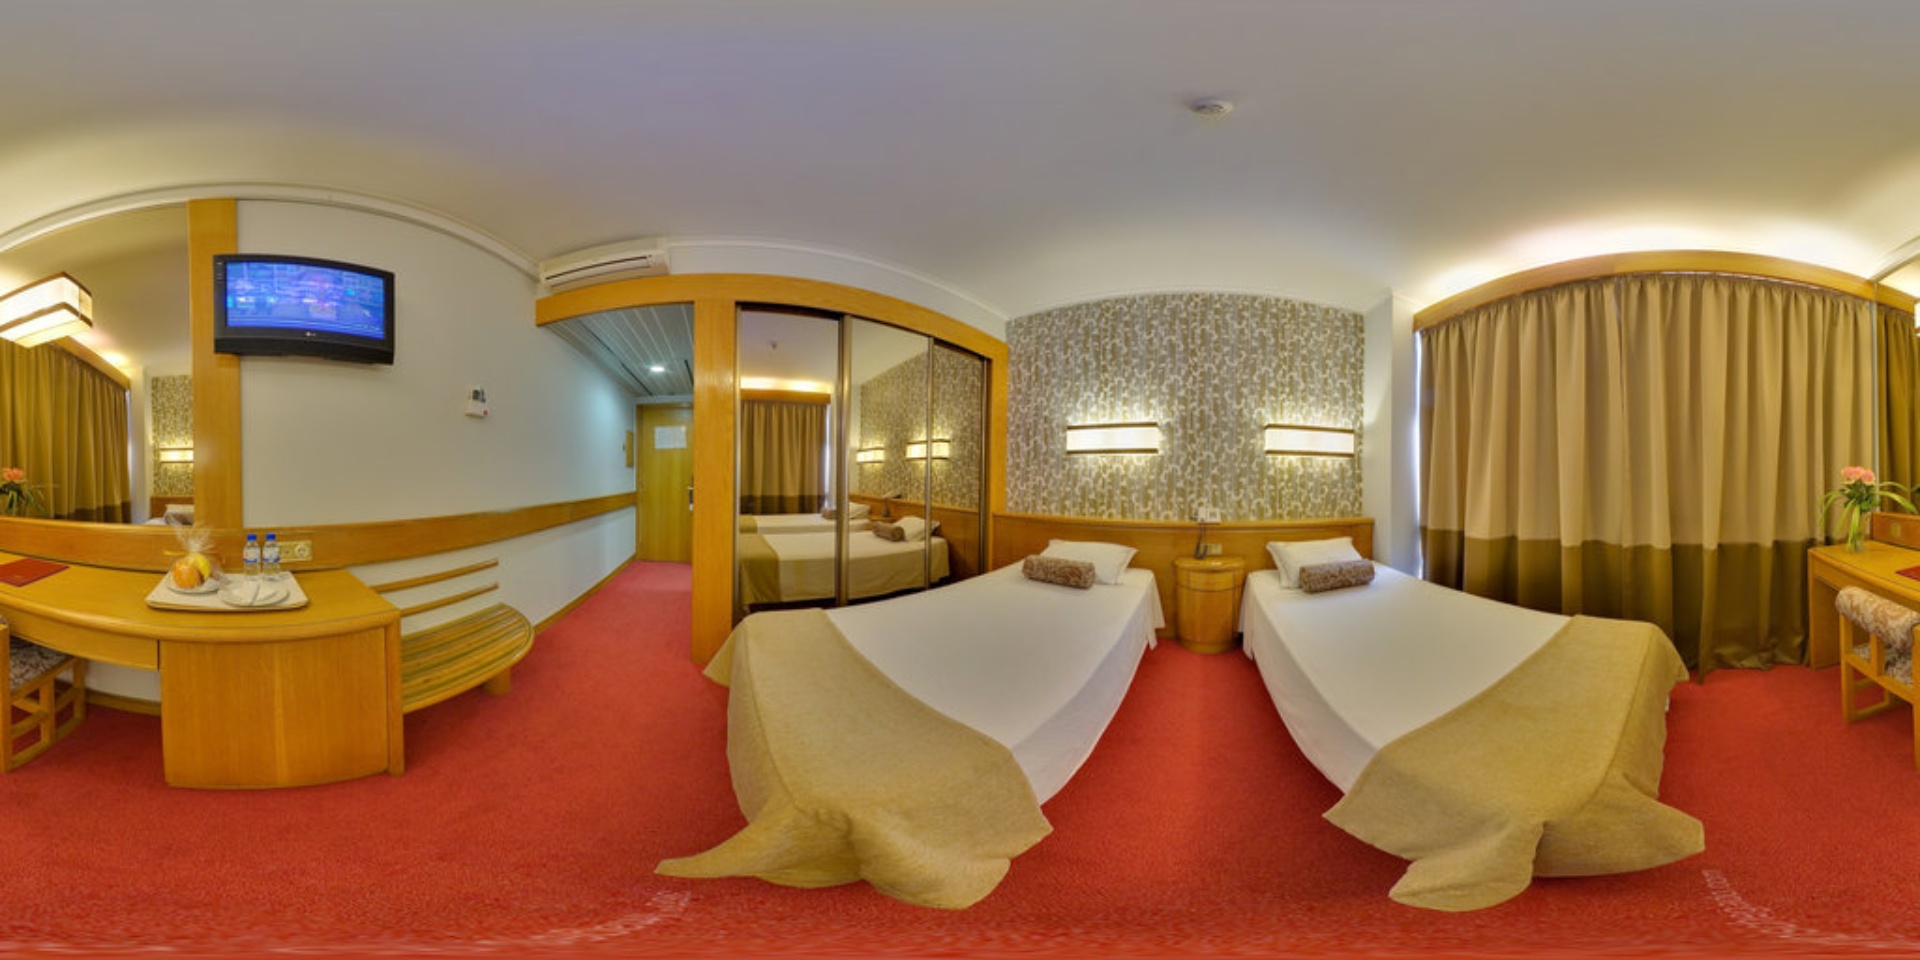
Referred object: the wall-mounted flat-screen TV

Referred object: the round wooden bedside table